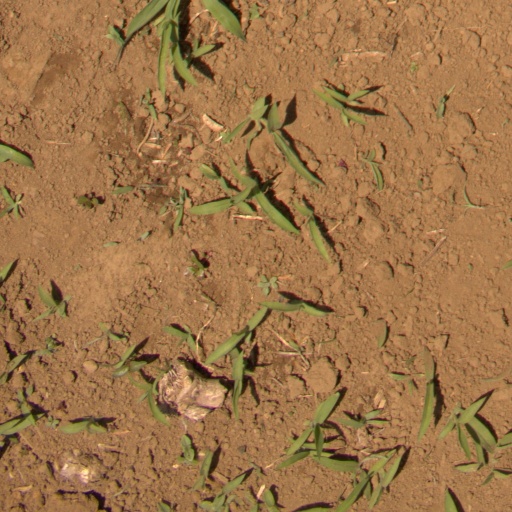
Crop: Jerusalem artichoke